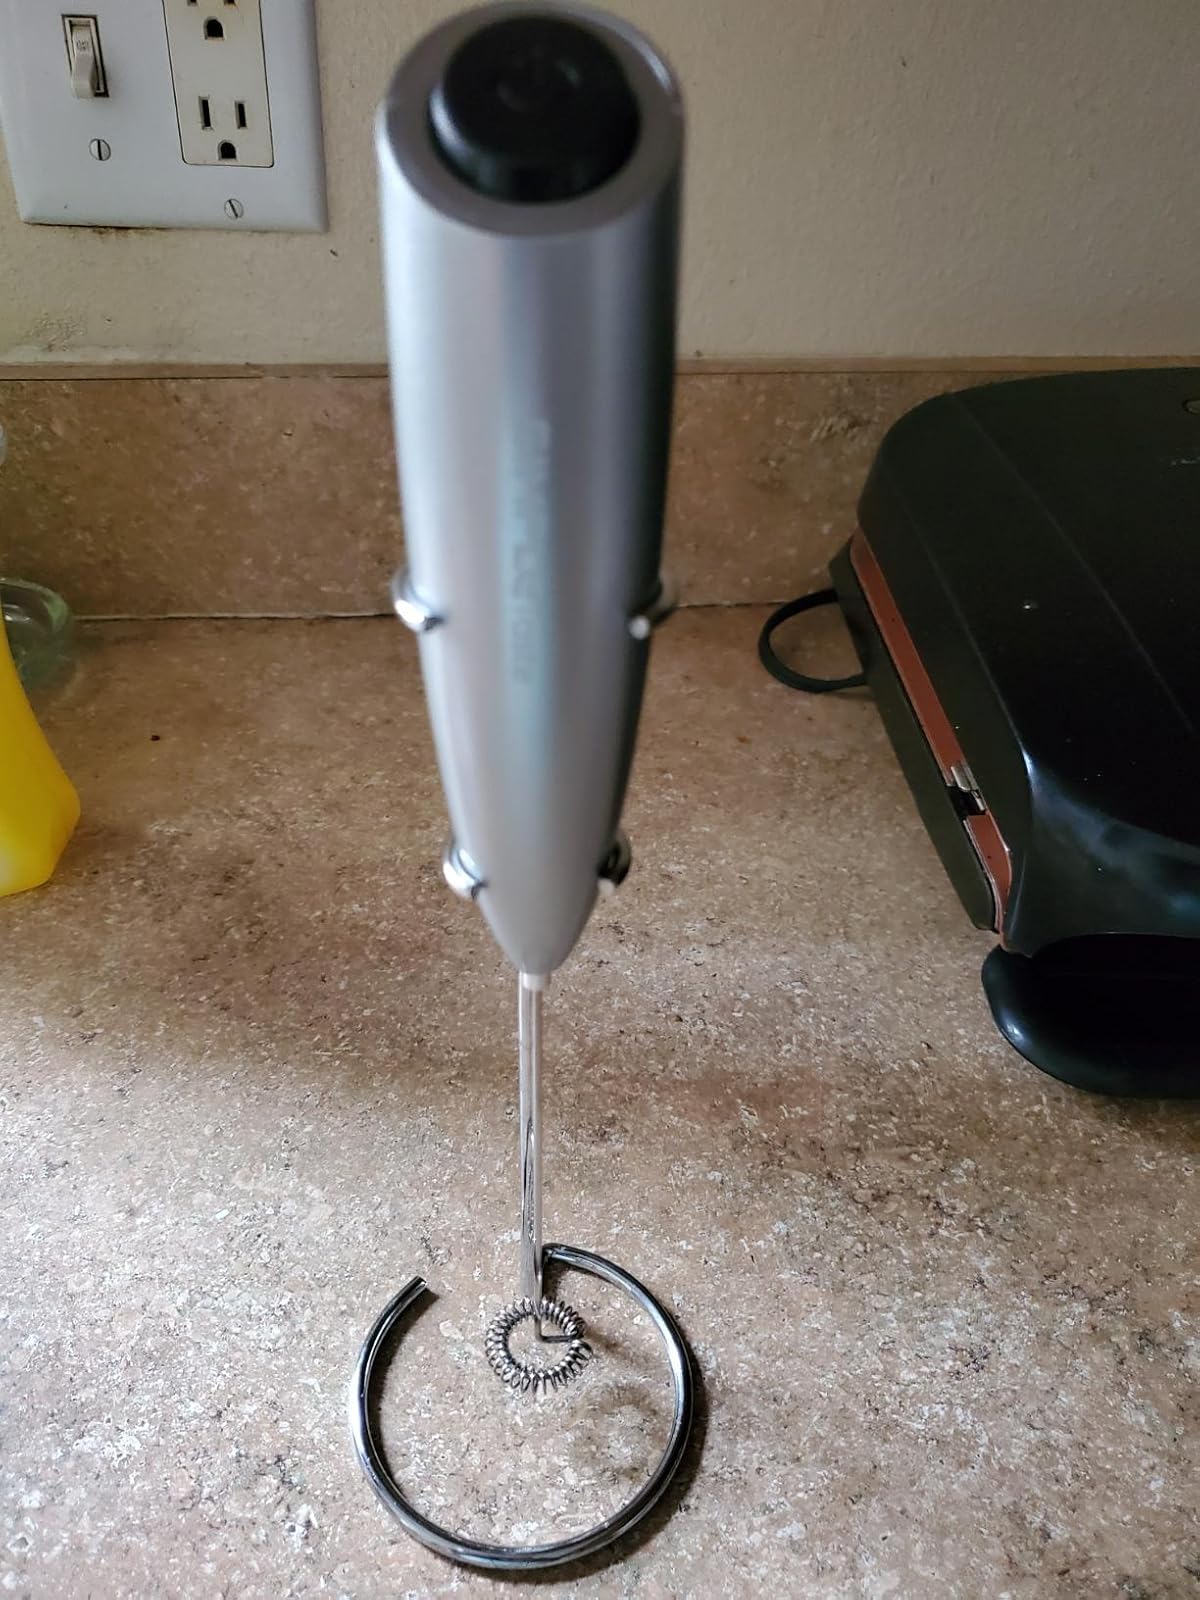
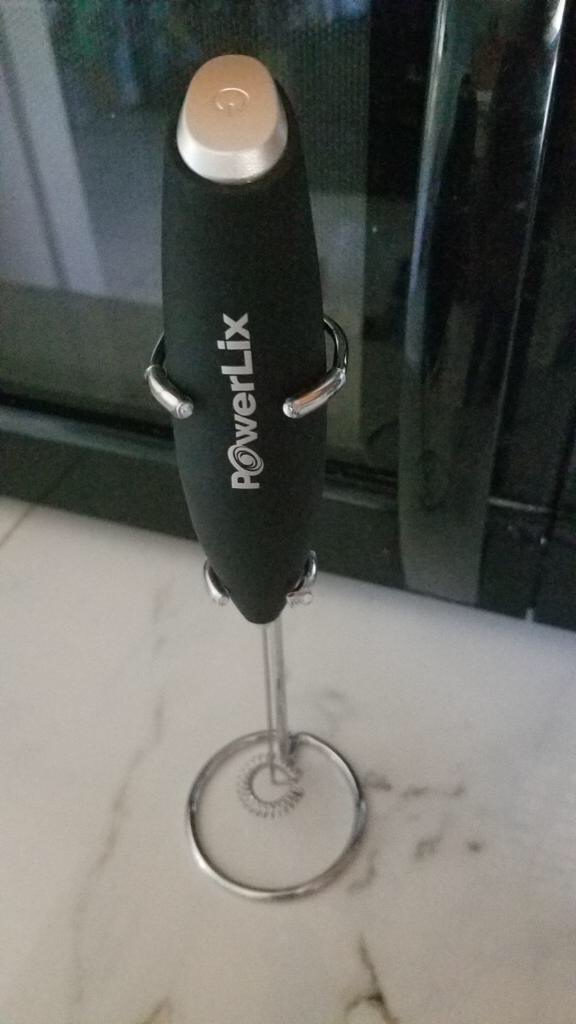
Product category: items_mixer
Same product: no